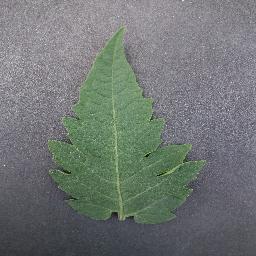
Label: Tomato___healthy